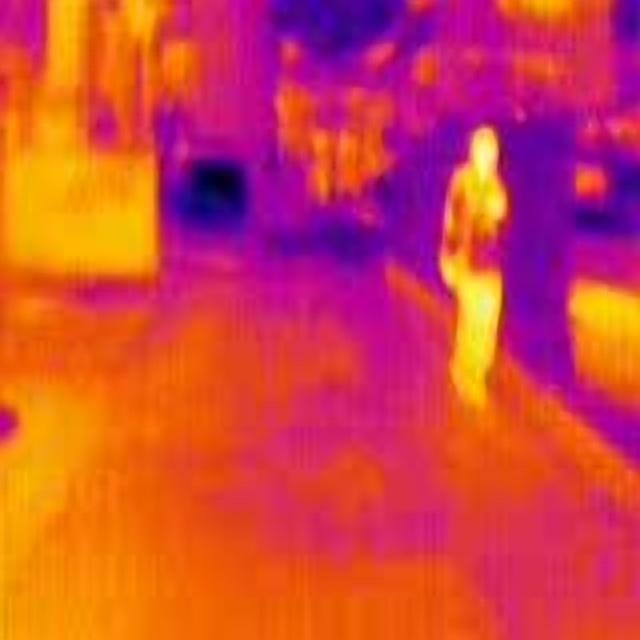
Detected objects:
label: person